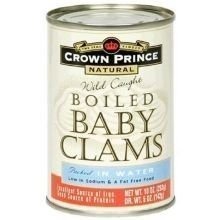
Item Name: Crown Prince Clam Baby Boiled, 10 Ounce
Value: nan
Unit: None

Price: 4.97